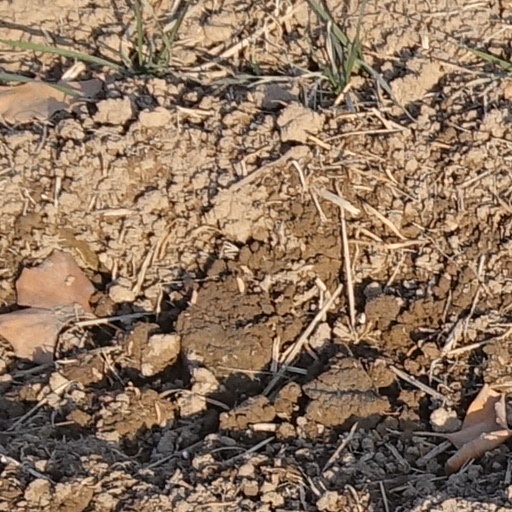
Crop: wheat